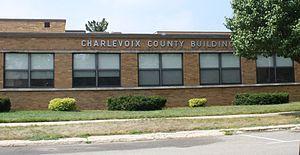
Le comté de Charlevoix, en anglais : Charlevoix County, est un comté situé dans le Nord-Ouest de la péninsule inférieure de l'État du Michigan, sur la rive du lac Michigan. Son siège est à la ville de Charlevoix. Selon le recensement de 2000, sa population est de 26 090 habitants.